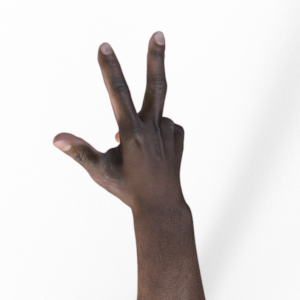
Label: scissors